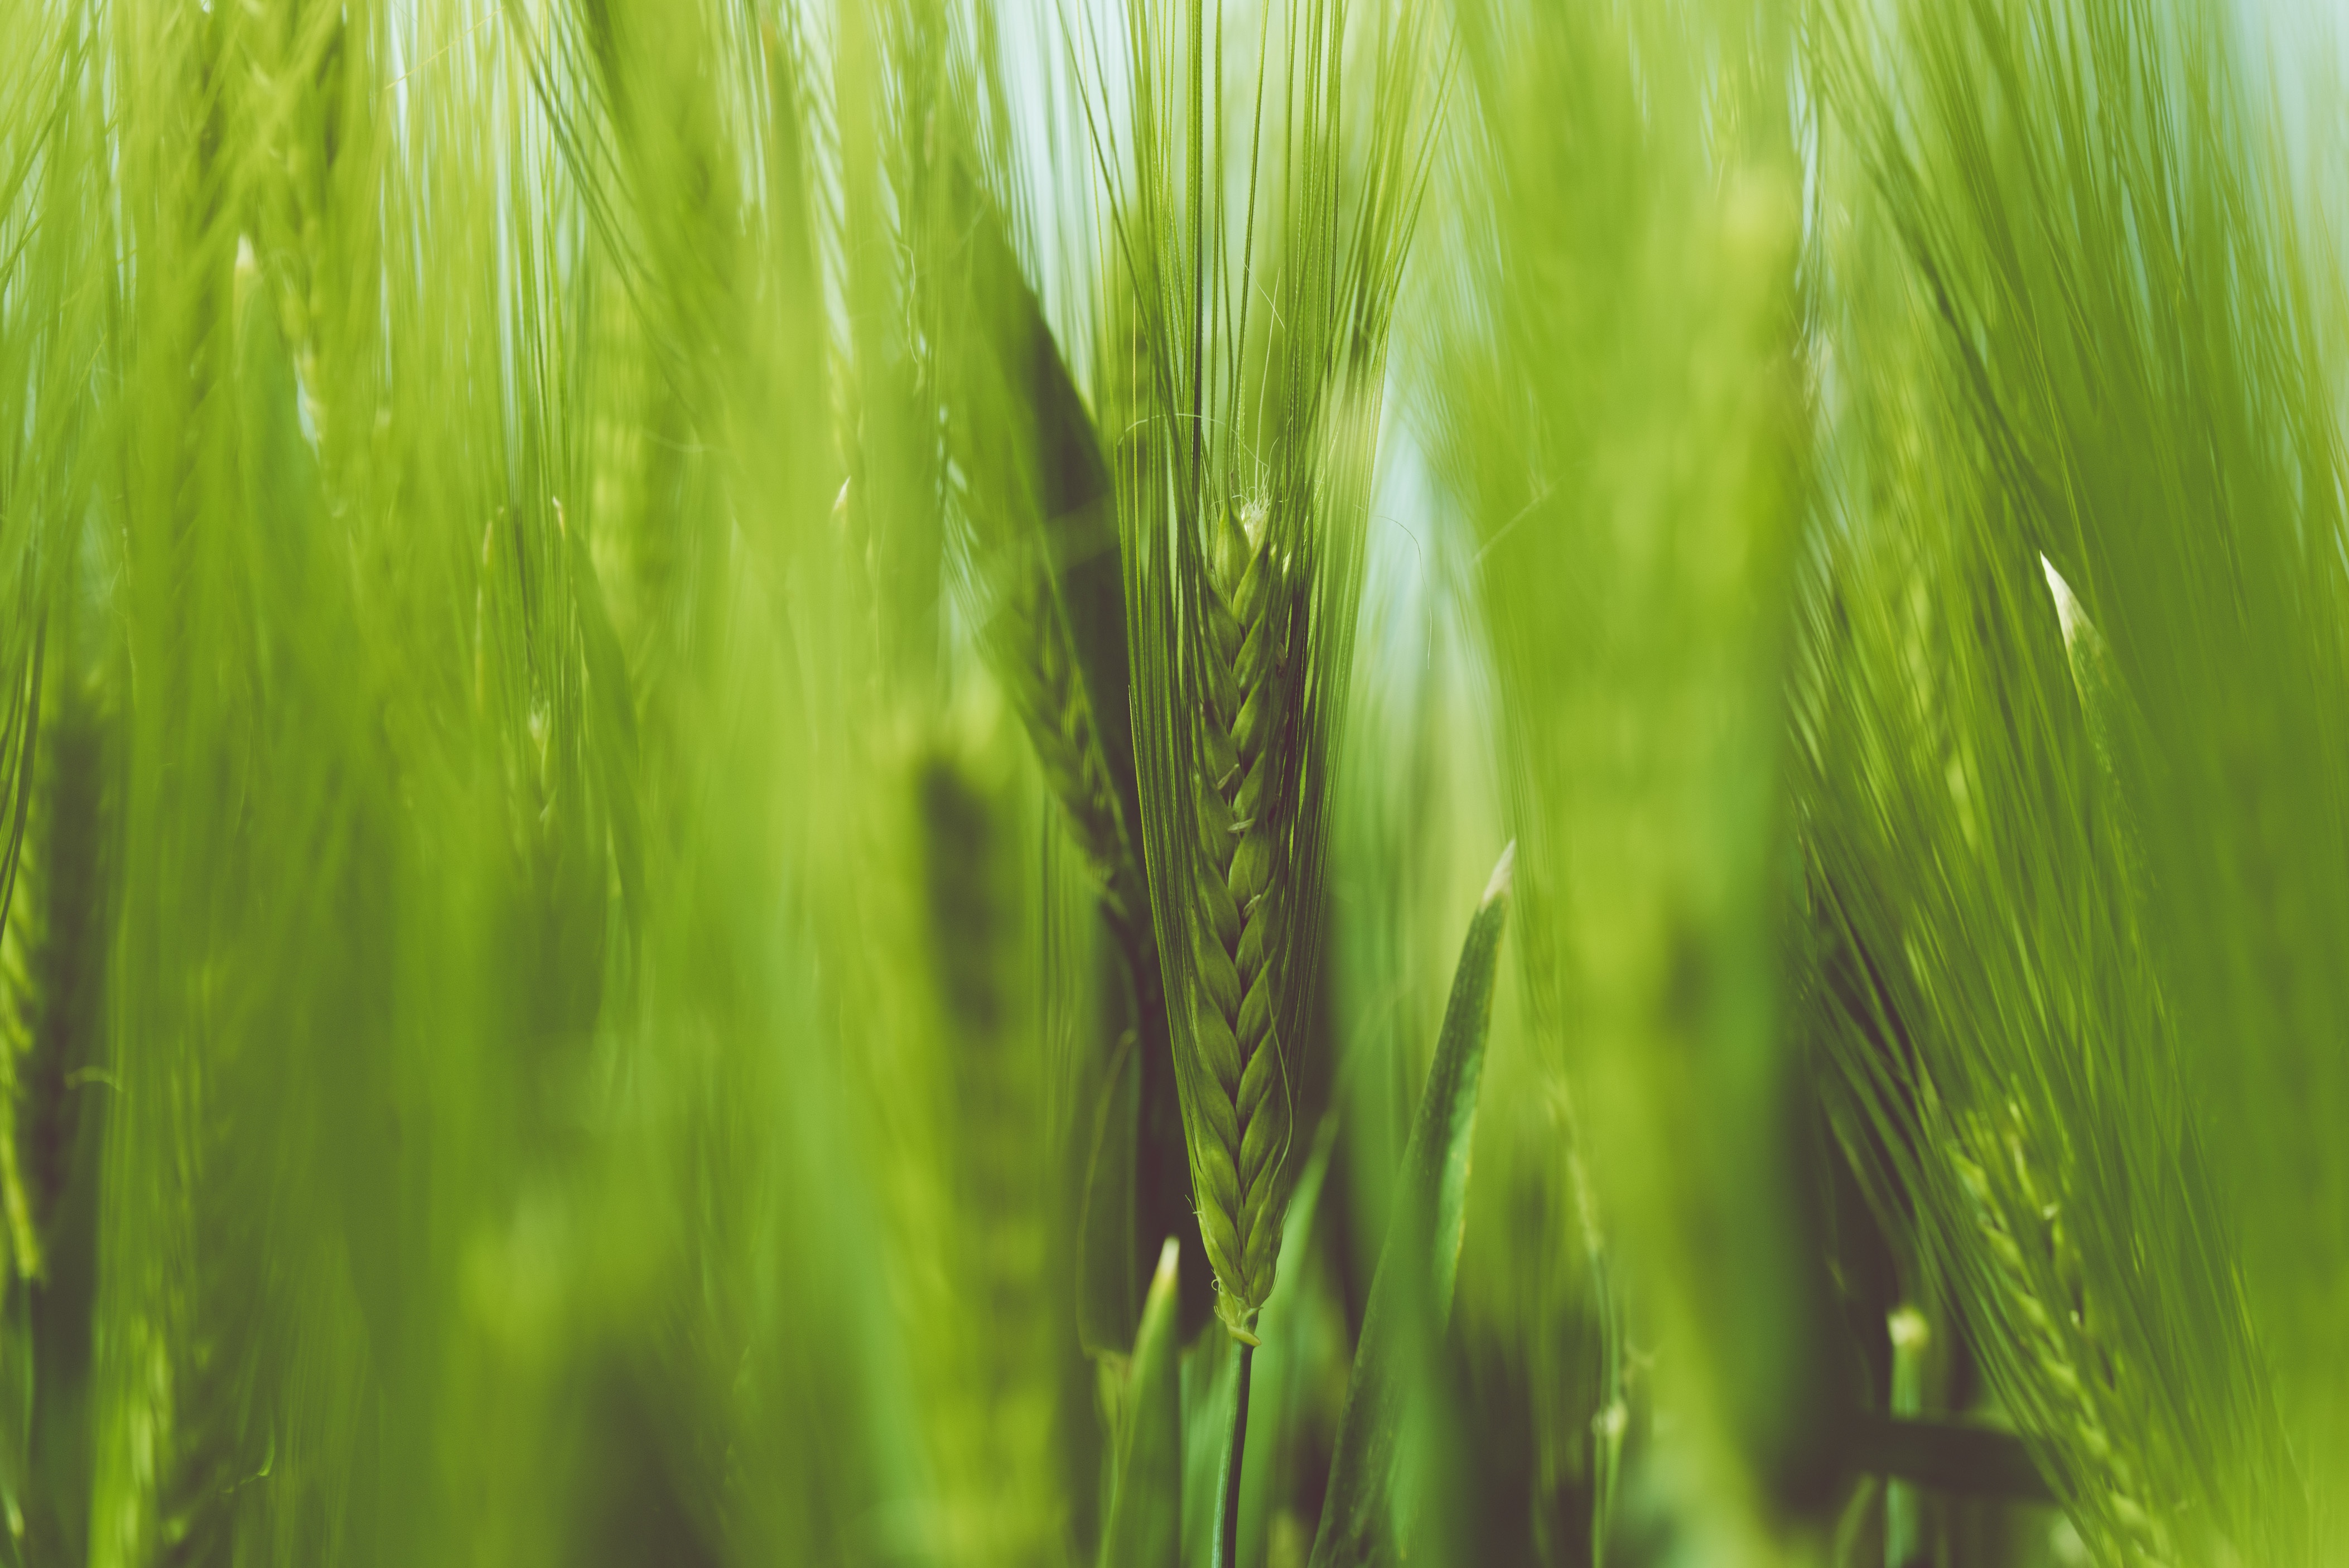
grass, plant, field, lawn, meadow, barley, wheat, sunlight, leaf, food, green, agriculture, grassland, macro photography, paddy field, flowering plant, wheatgrass, hordeum, grass family, plant stem, land plant